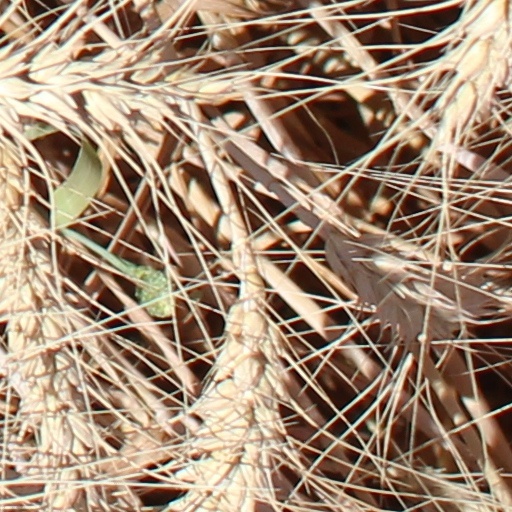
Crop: wheat